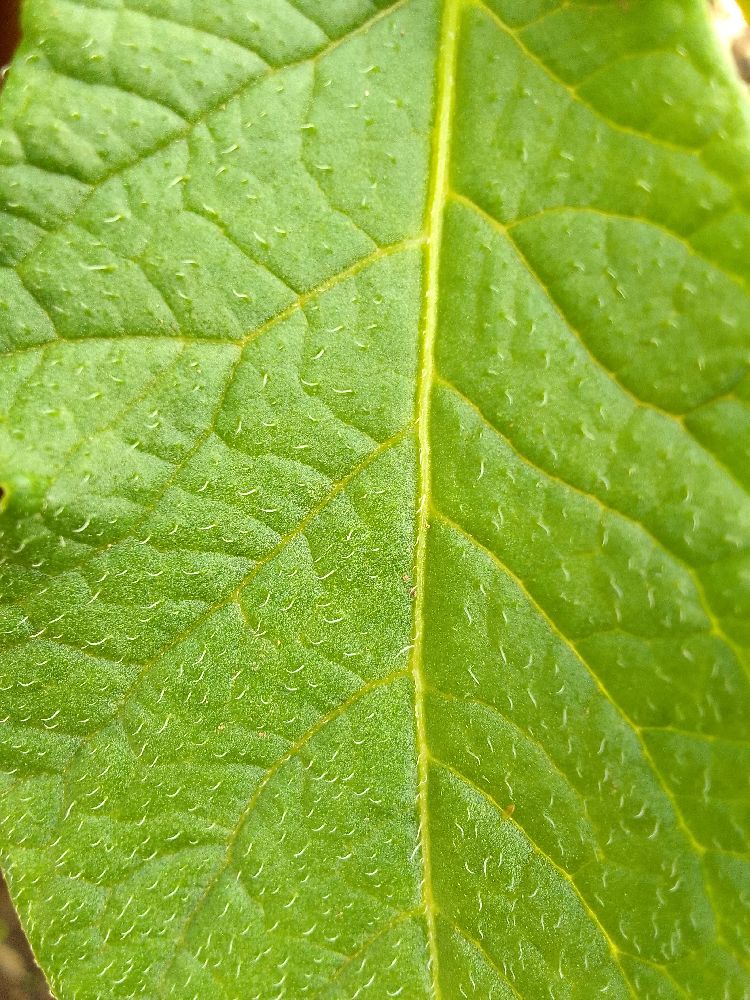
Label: Healthy